Cooper Tire & Rubber Company

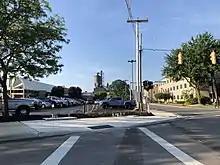
Cooper Tire Headquarters in Findlay, Ohio

The earliest corporate lineage for Cooper Tire was the M and M Manufacturing Company, founded in 1914 in Akron, Ohio, by John F. Schaefer and Claude E. Hart, who were related by marriage. Their new company produced tire patches, tire cement, and tire repair kits. They purchased The Giant Tire & Rubber Company of Akron, a tire-rebuilding business, in 1920, and in 1922 moved the business to Findlay, Ohio, at a site at the intersection of Lima and Western avenues that is still occupied by Cooper Tire, adjacent to The Cooper Corporation facility. The Cooper name originates from 1919 when Cincinnati auto-parts dealer I. J. Cooper formed the Cooper Corporation in Findlay, to manufacture new tires. The Cooper Corporation, the M and M Company, and the Falls Rubber company merged in 1930 to form the Master Tire and Rubber Company. The company name was changed to Cooper Tire & Rubber Company in 1946.